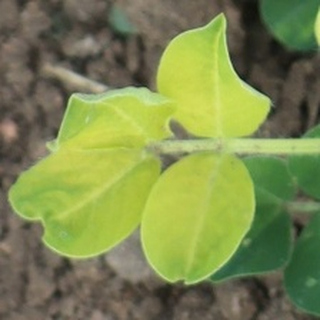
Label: groundnut_nutrition_deficiency